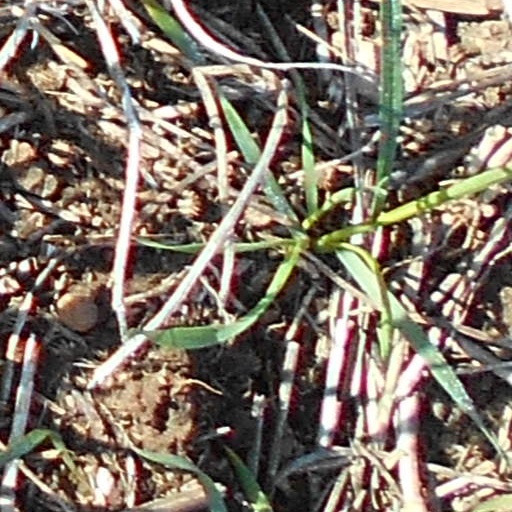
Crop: wheat